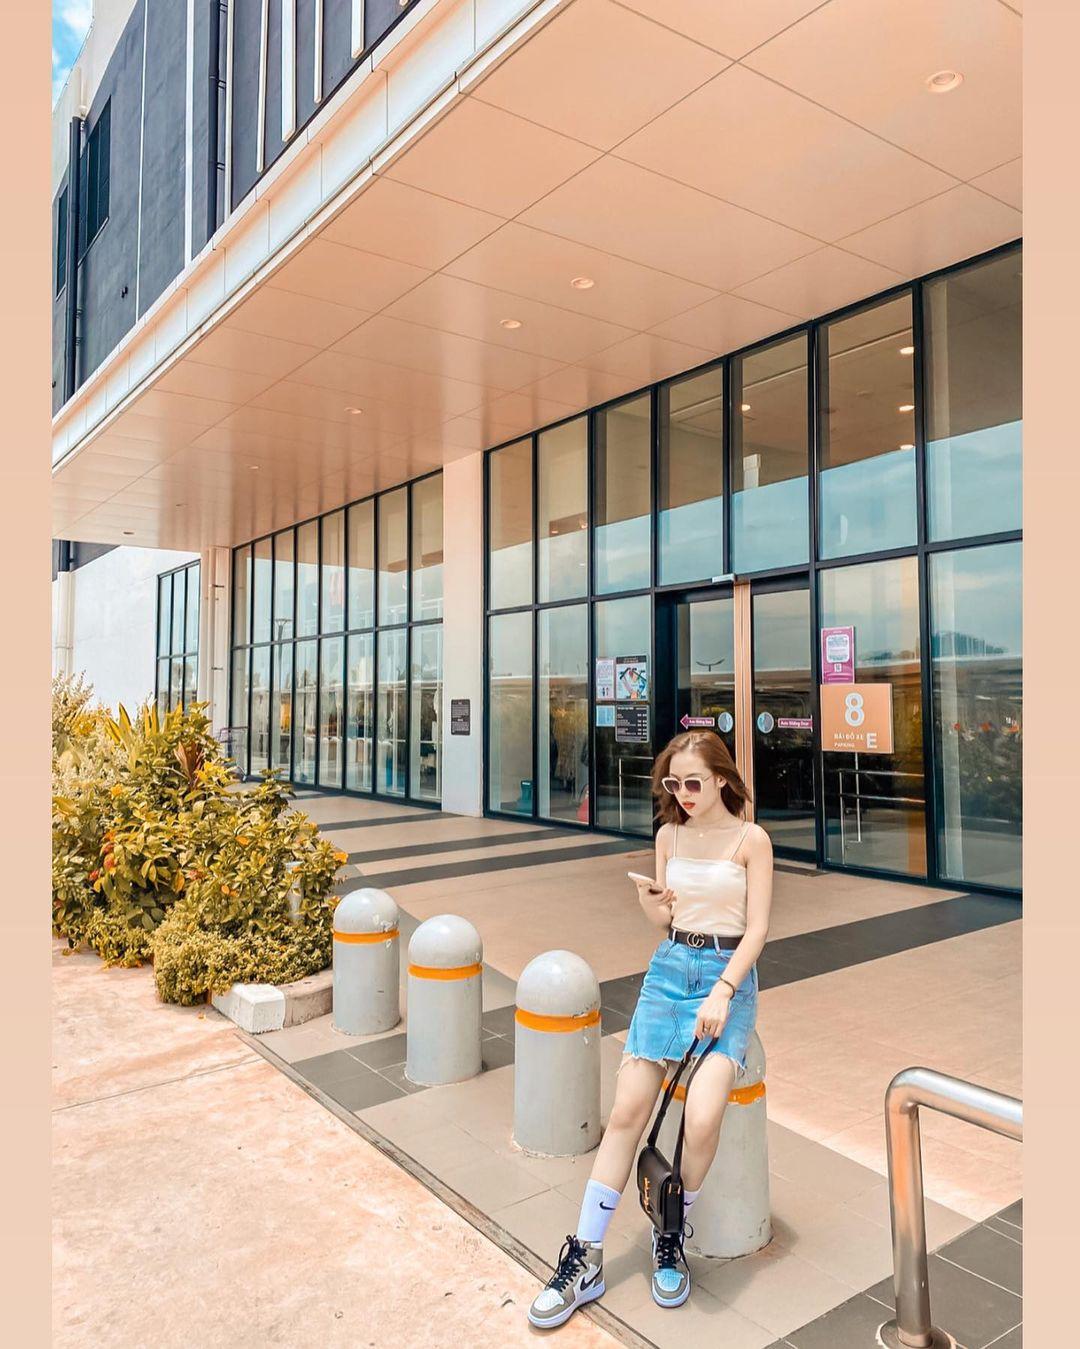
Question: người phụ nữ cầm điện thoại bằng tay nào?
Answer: cô ấy cầm điện thoại bằng tay phải